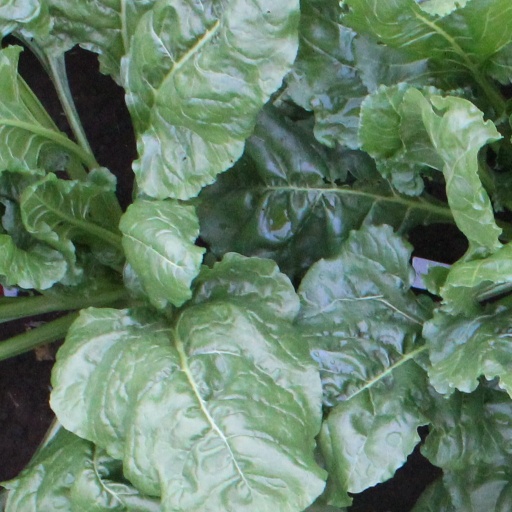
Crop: sugar beet